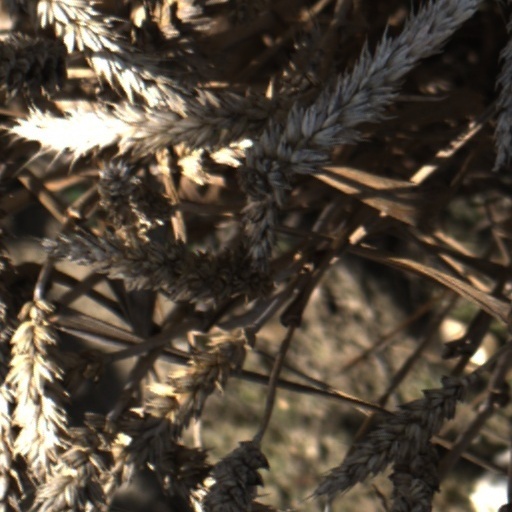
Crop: wheat